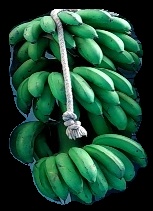
Variety: rasbale
Grade: grade2